The Last Witness (2018 film)

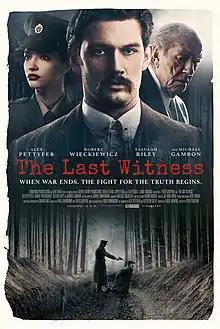
UK theatrical release poster

The Last Witness is a thriller film directed by Piotr Szkopiak based on a stage play by Paul Szambowski.